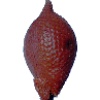
Label: Salak 1